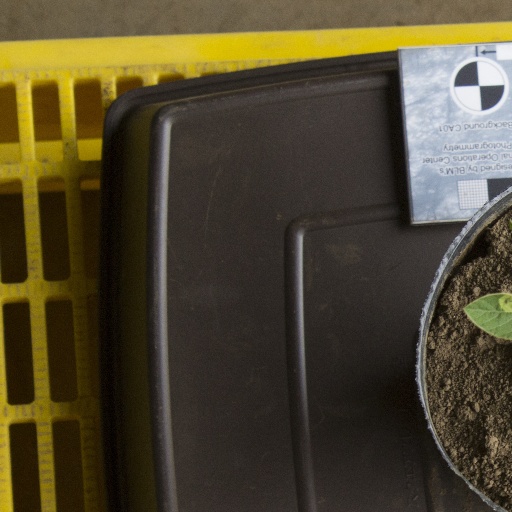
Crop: soybean